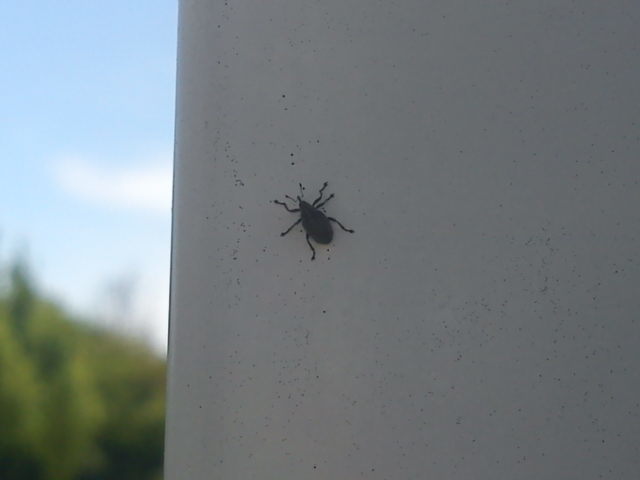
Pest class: Cabbage_seedpod_weevil